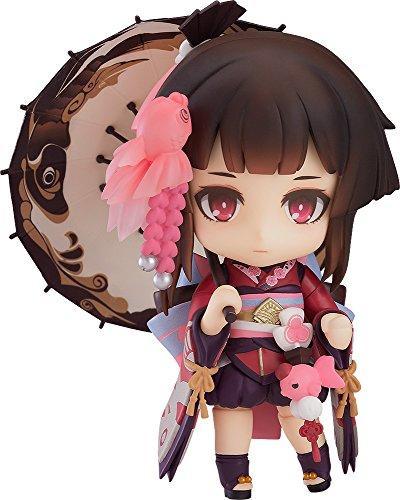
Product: Good Smile Onmyoji: Kagura Nendoroid Action Figure
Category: Toys & Games | Toy Figures & Playsets | Action Figures
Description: Optional parts include open and closed version of her paper umbrella.
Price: $56.47
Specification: ProductDimensions:1.5x1.5x3.9inches|ItemWeight:9.6ounces|ShippingWeight:9.6ounces(Viewshippingratesandpolicies)|DomesticShipping:ItemcanbeshippedwithinU.S.|InternationalShipping:ThisitemcanbeshippedtoselectcountriesoutsideoftheU.S.LearnMore|ASIN:B07FNMCZ2T|Itemmodelnumber:JUN188098|Manufacturerrecommendedage:15yearsandup